Surat district

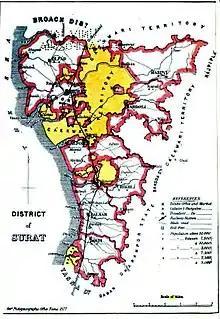

Surat District's total area is 4,418 km , and the density of Surat District was 1,376 per km at the 2011 Census. The region has the highest population density in the State, followed by Ahmedabad region. There are 10 sub-districts in Surat district. These include Surat city, Mandvi, Bardoli, Palsana, Mahuva, Kamrej, Mangrol, Choryasi, Olpad and Umarpada.